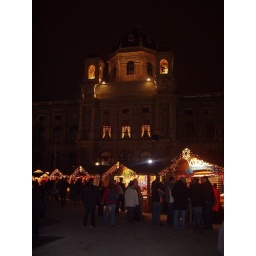
xmas market in the museum quarter in Vienna, just up the road from our hotel